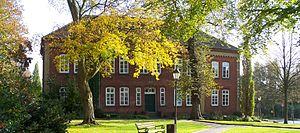
La mairie de Weener.
Weener est une ville allemande située au Nord de la Basse-Saxe, dans l’arrondissement de Leer, près de la frontière avec les Pays-Bas.